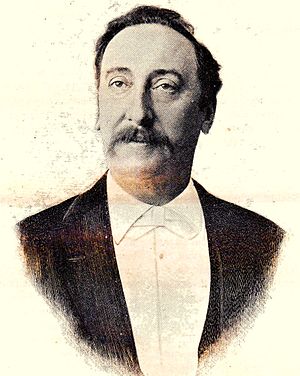
Bernard Zweers
Bernard Zweers var en hollandsk komponist og lærer.